Coast

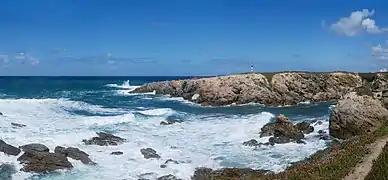
Atlantic rocky coastline, showing a surf area. Porto Covo, west coast of Portugal

The Earth has approximately of coastline. Coastal habitats, which extend to the margins of the continental shelves, make up about 7 percent of the Earth's oceans, but at least 85% of commercially harvested fish depend on coastal environments during at least part of their life cycle. about 2.86% of exclusive economic zones were part of marine protected areas.